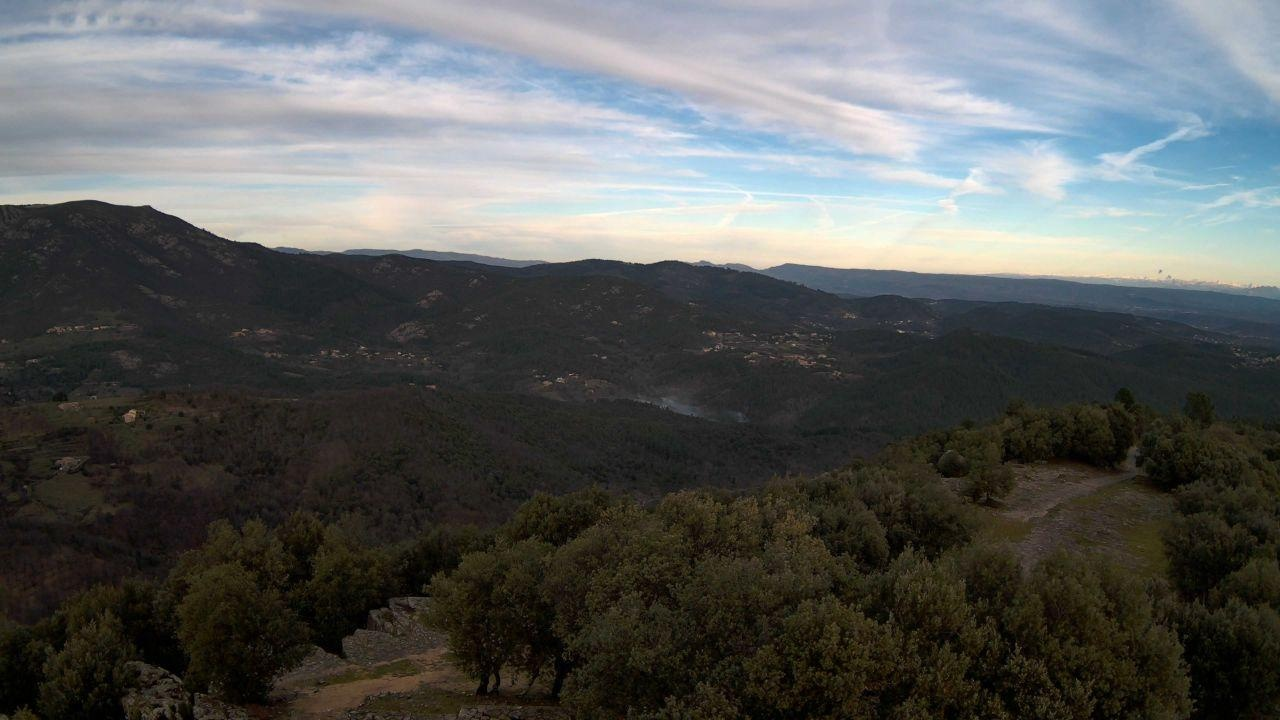
Fire: no
Smoke: yes